Atlas Herrion

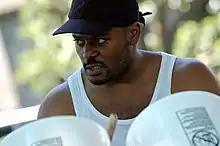

Atlas Herrion (born December 3, 1980, in Daphne, Alabama) is a former American football offensive lineman. He was signed by the Green Bay Packers as an undrafted free agent in 2004. He played college football at Alabama.